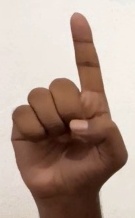
ASL sign: D